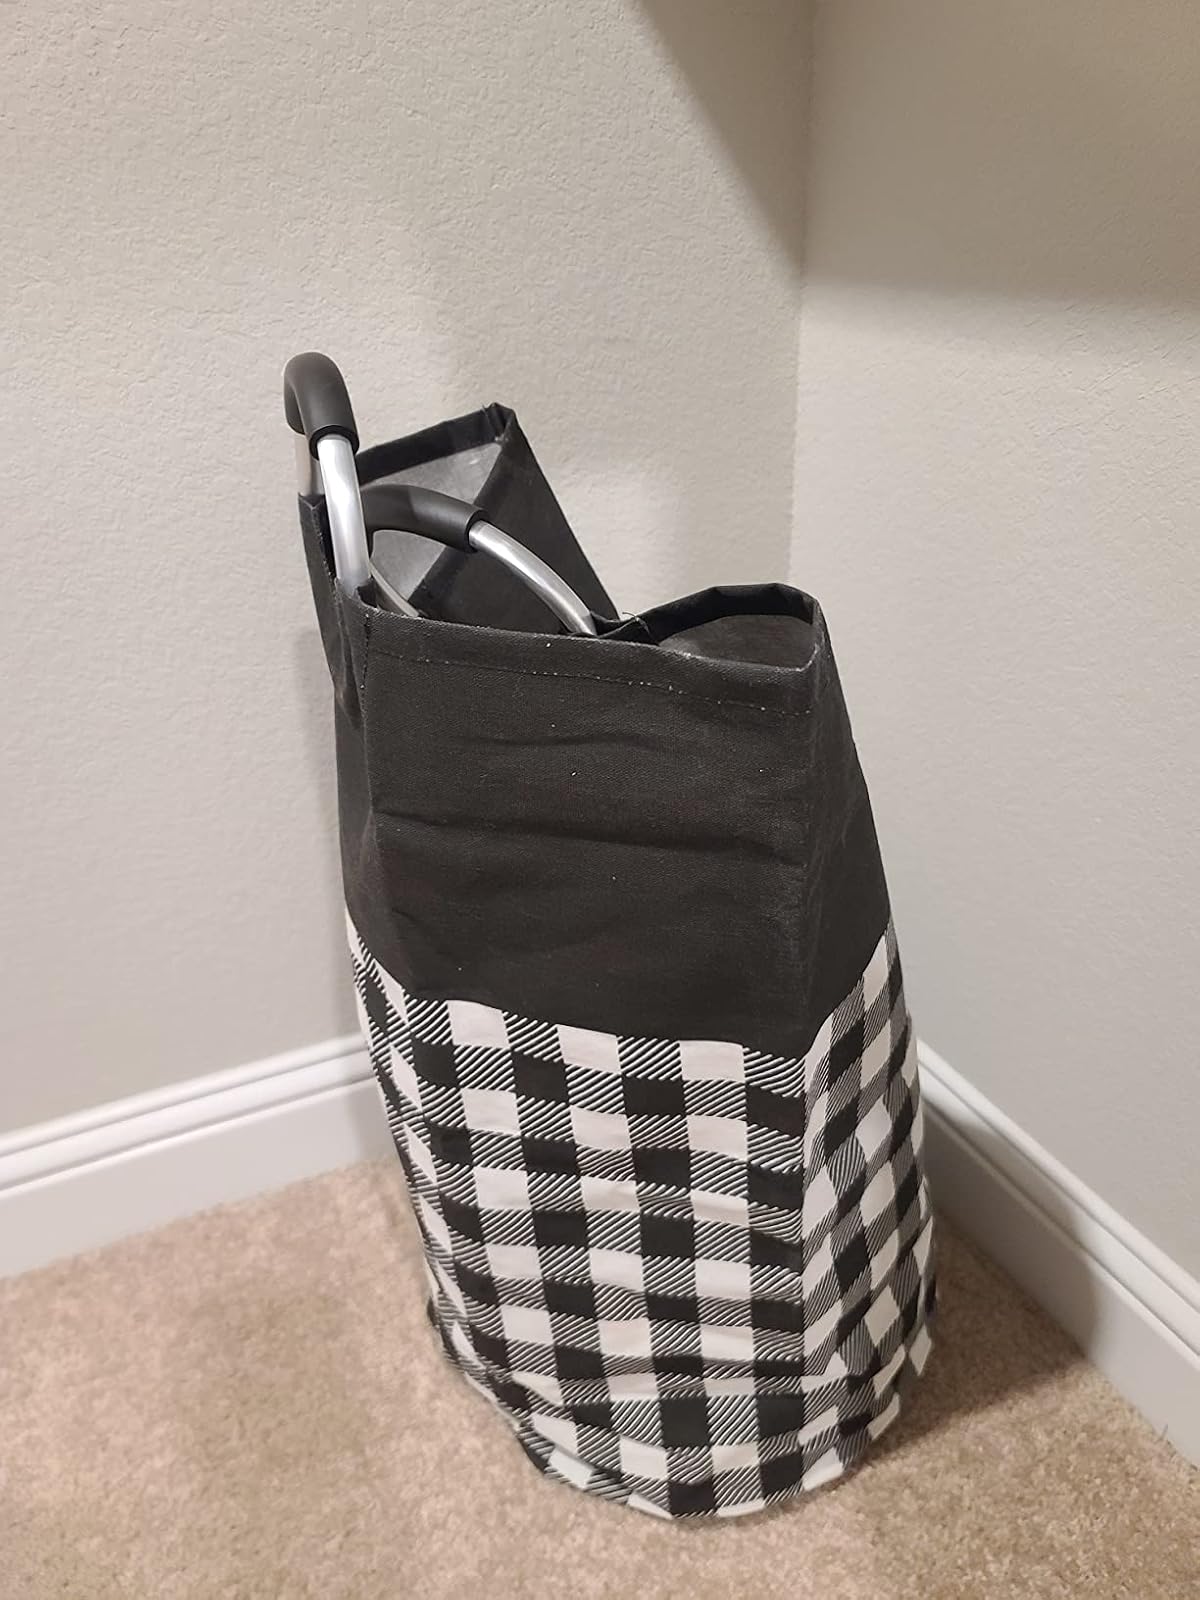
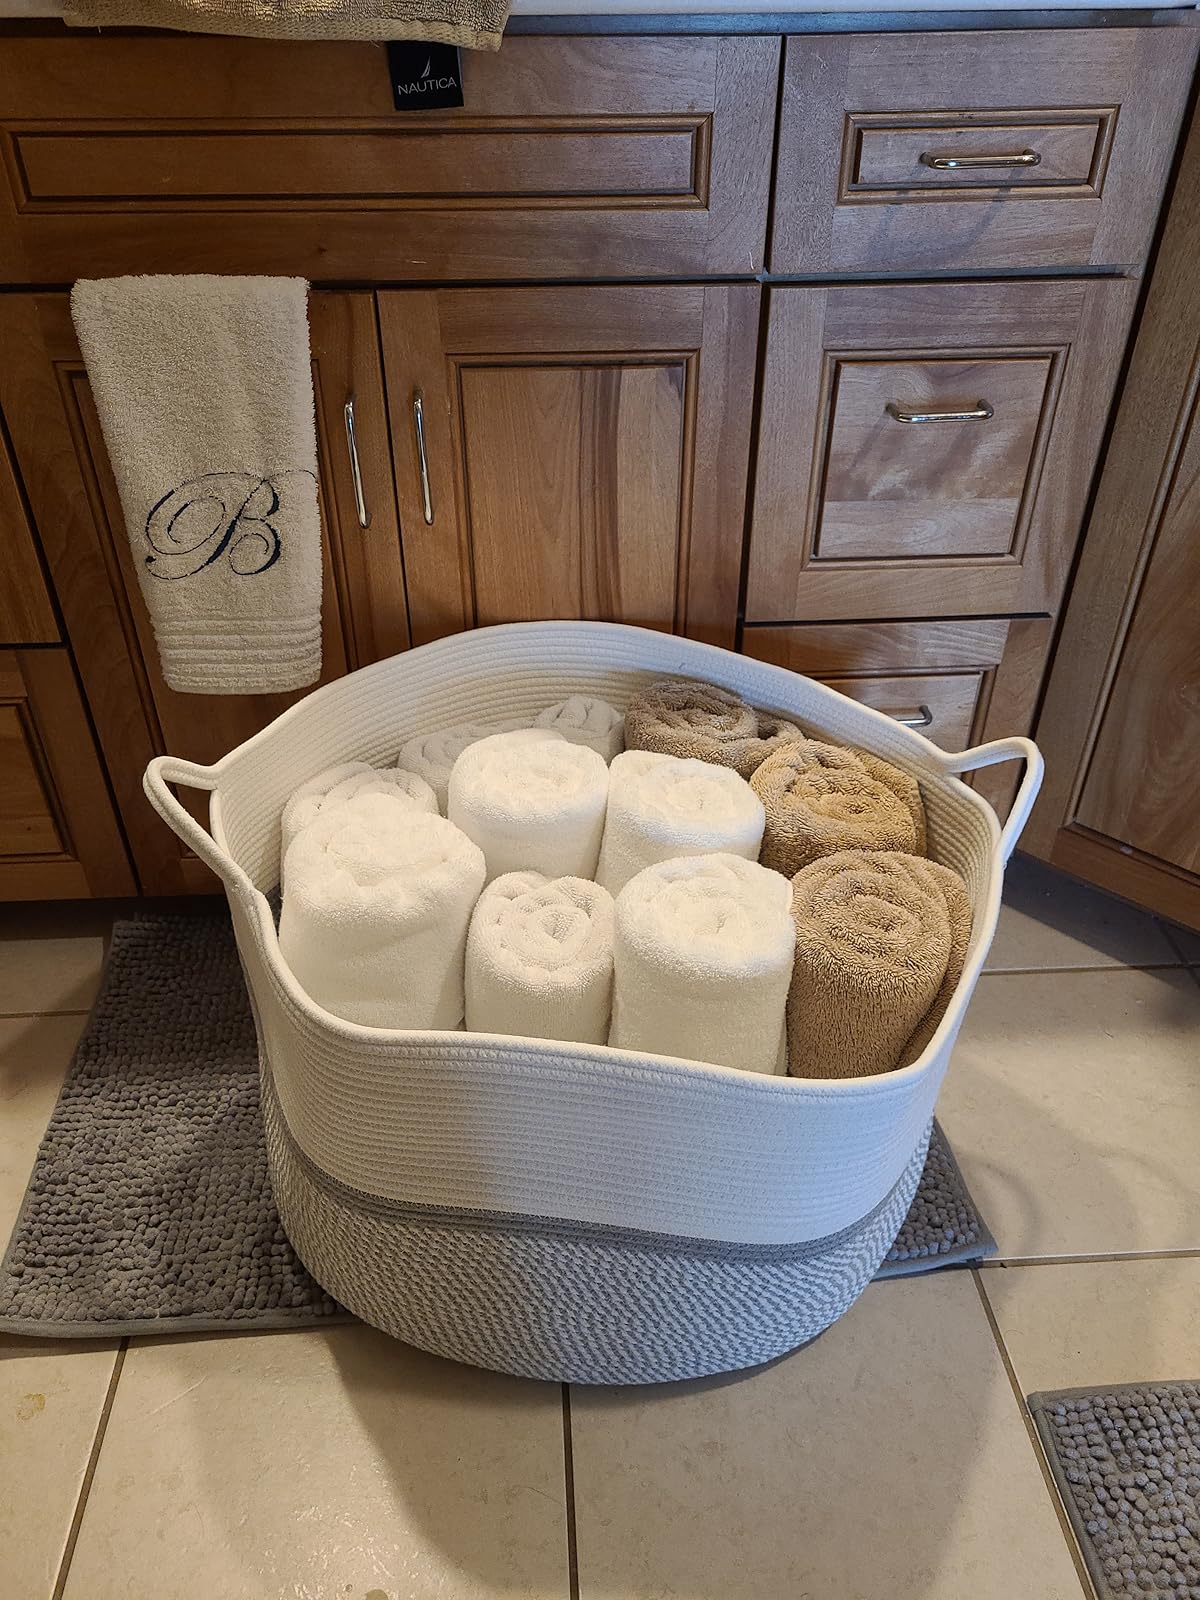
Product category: items_hamper
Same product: no